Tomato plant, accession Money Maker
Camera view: vertical (180 deg); turntable rotation: 270 degrees
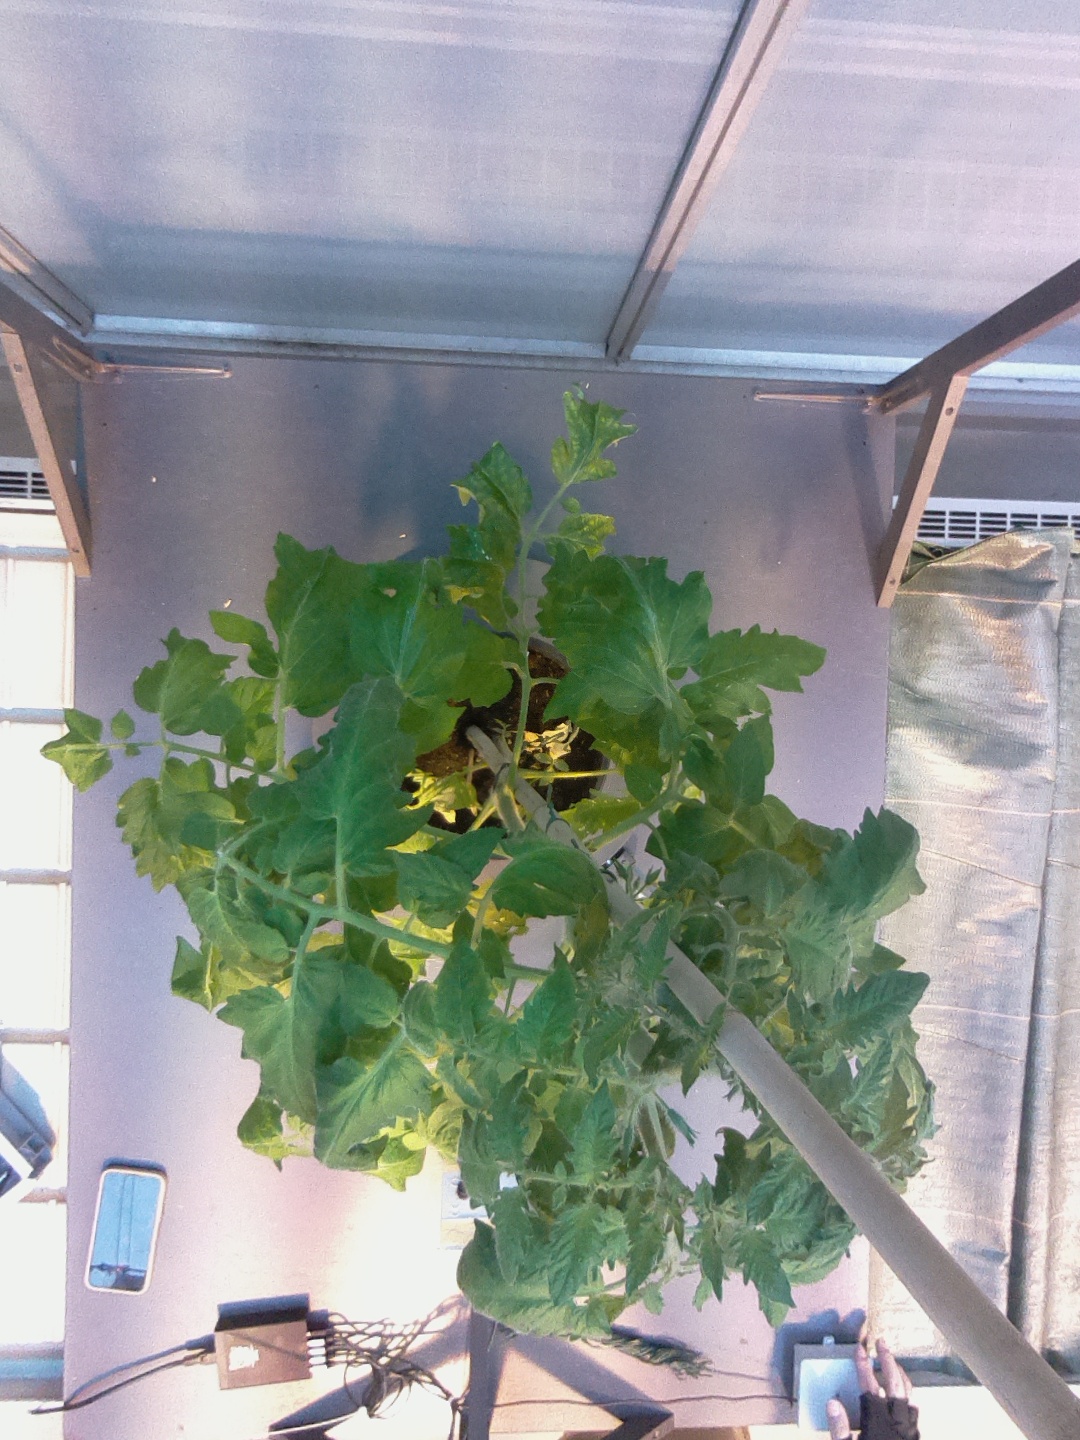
BBCH growth stage 69: End of flowering, 90%-100% of flowers open, more petals falling